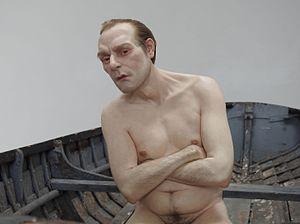
Hans Ronald Mueck, né en 1958 à Melbourne, est un sculpteur australien hyperréaliste travaillant en Grande-Bretagne.